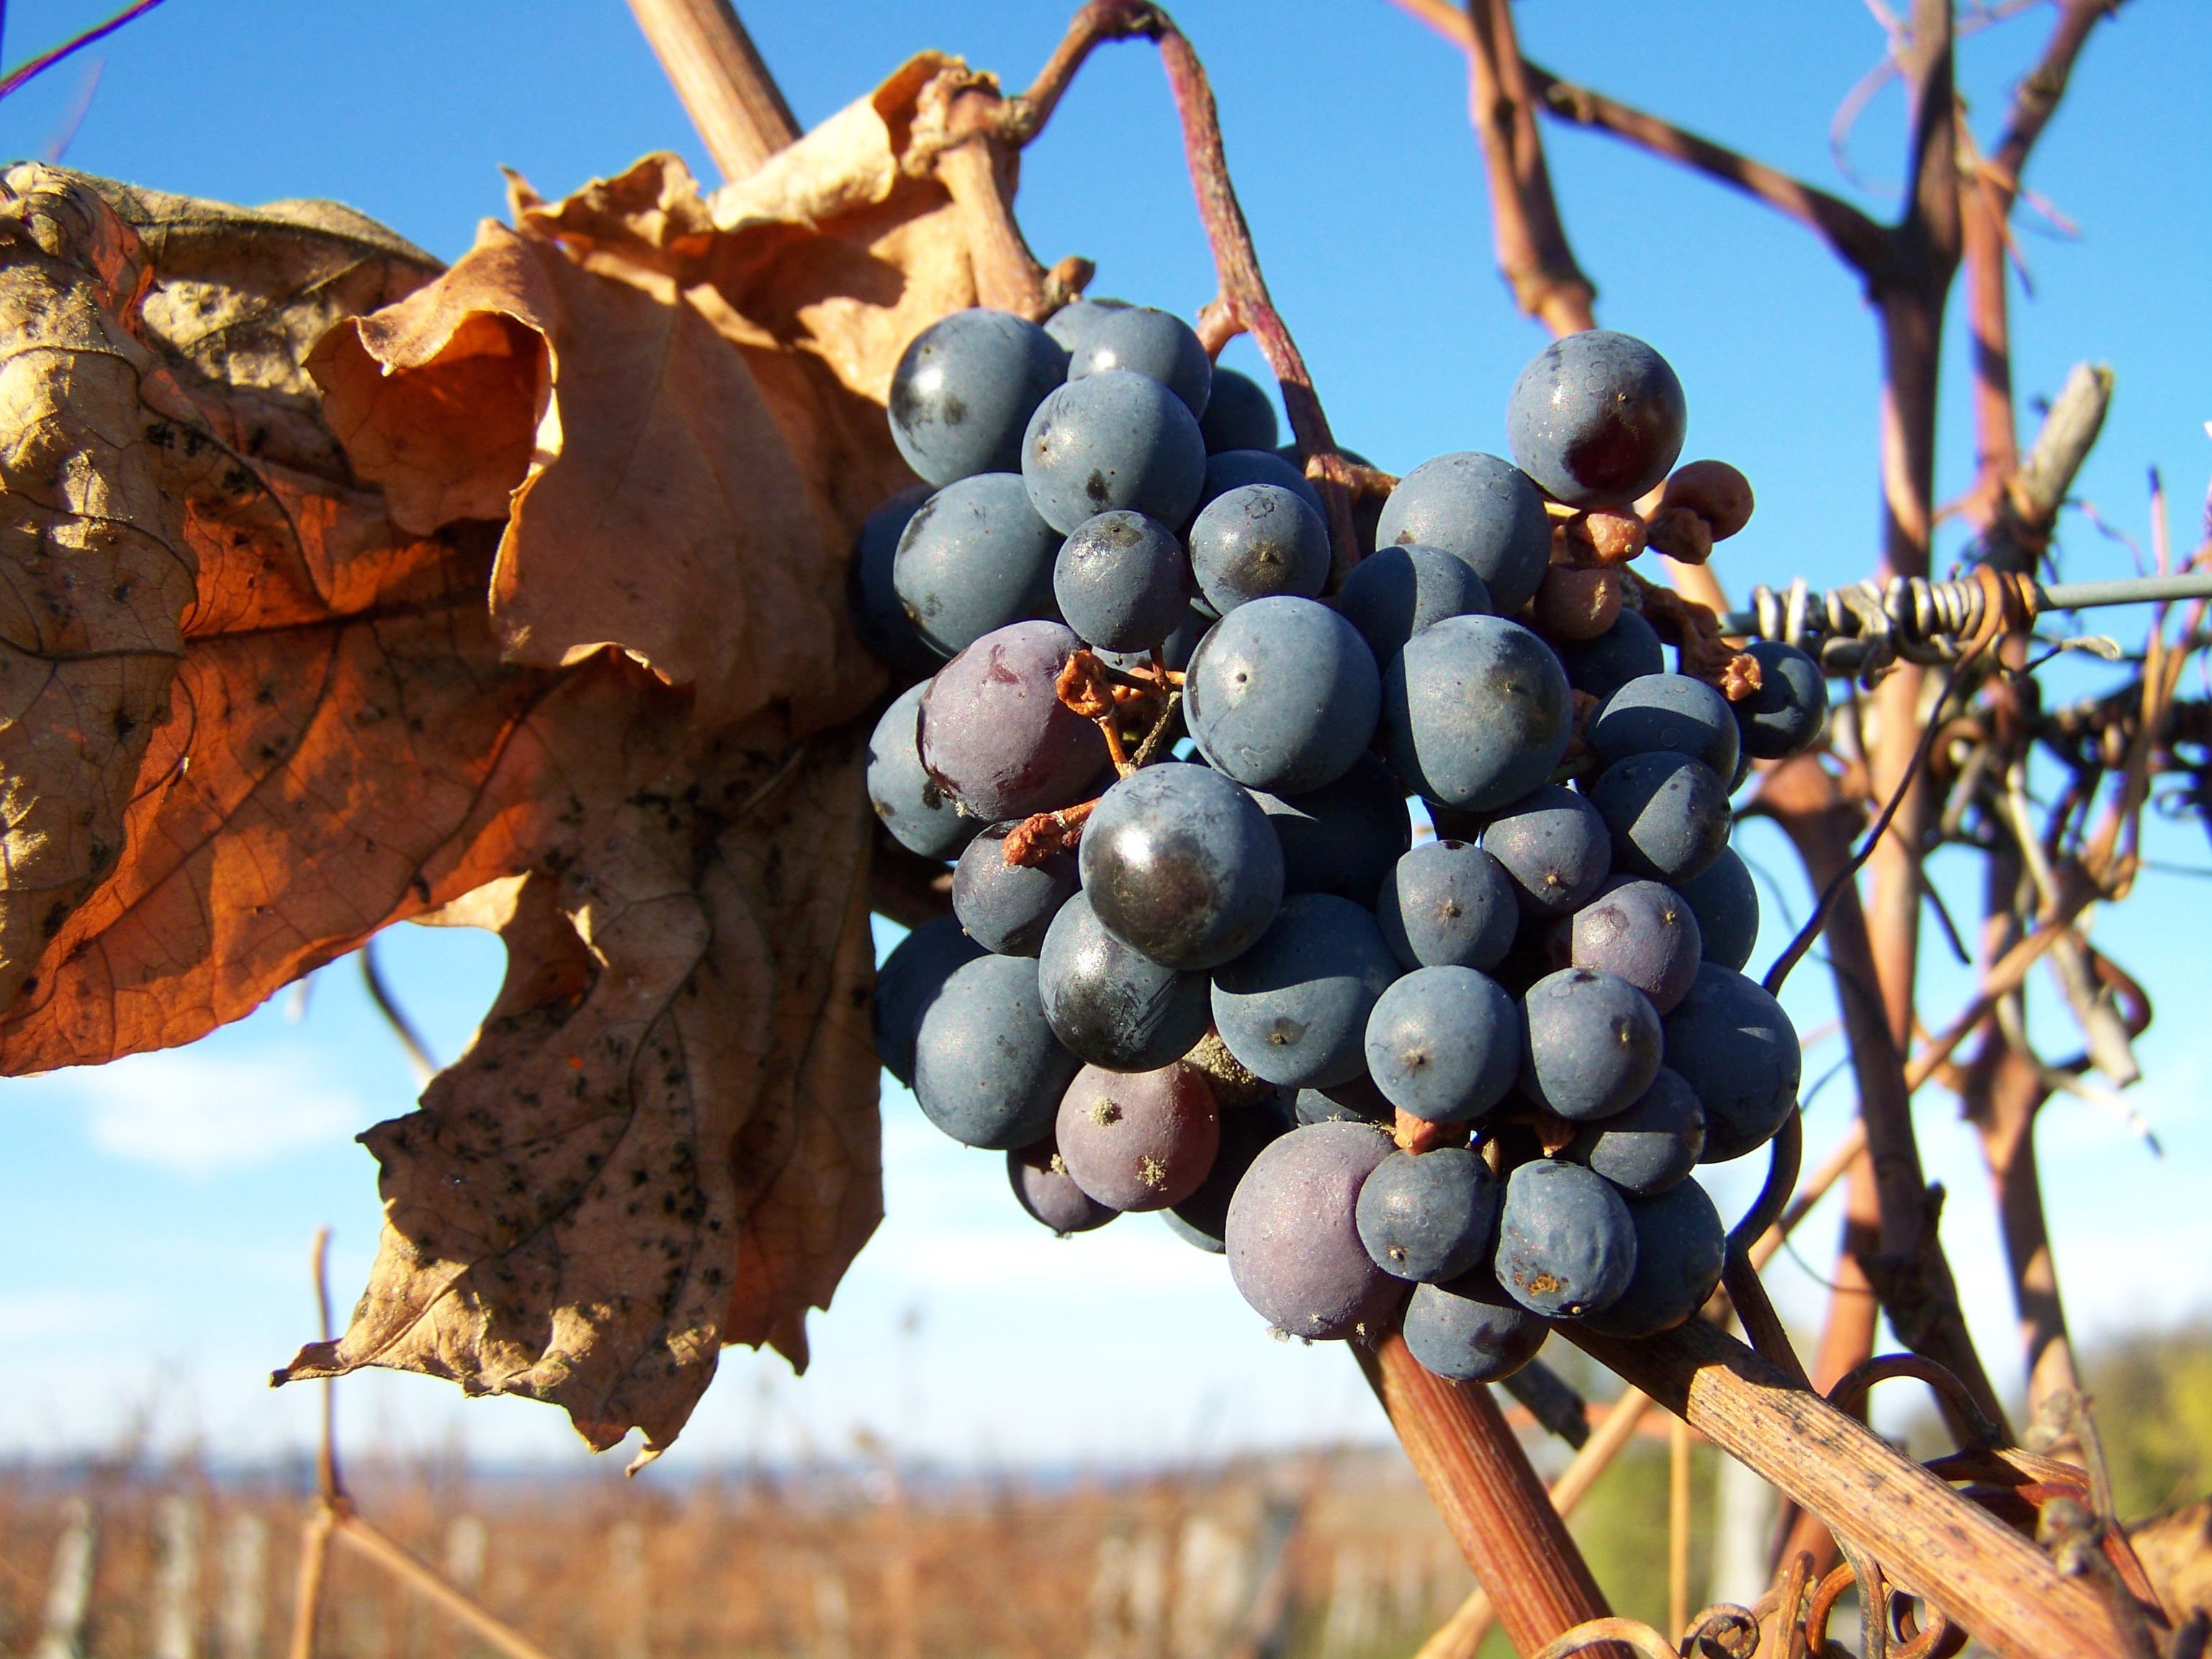
branch, plant, grape, fruit, food, produce, autumn, agriculture, red grapes, flowering plant, vitis, ripe fruit, land plant, grapevine family